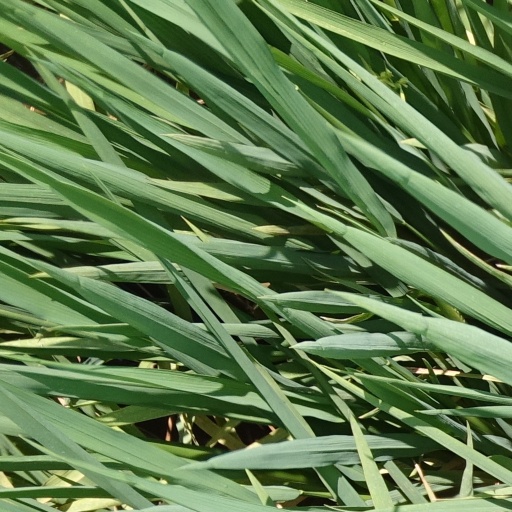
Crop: rice